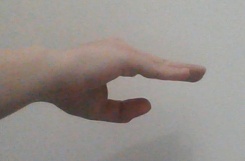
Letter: jeem